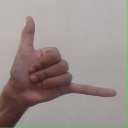
अक्षर: द